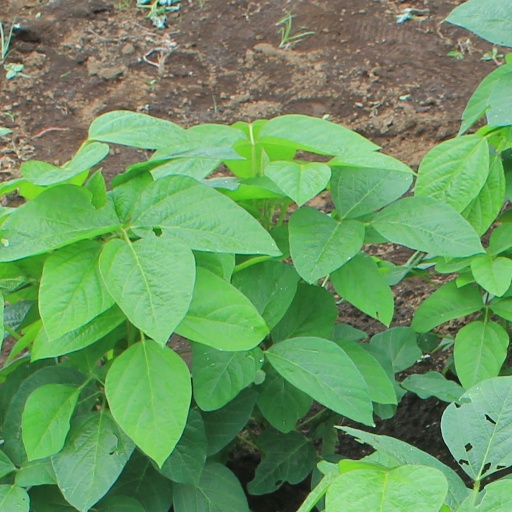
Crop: soybean